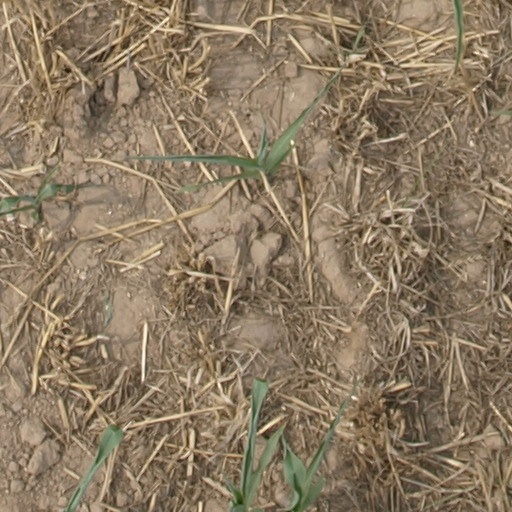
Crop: maize; corn